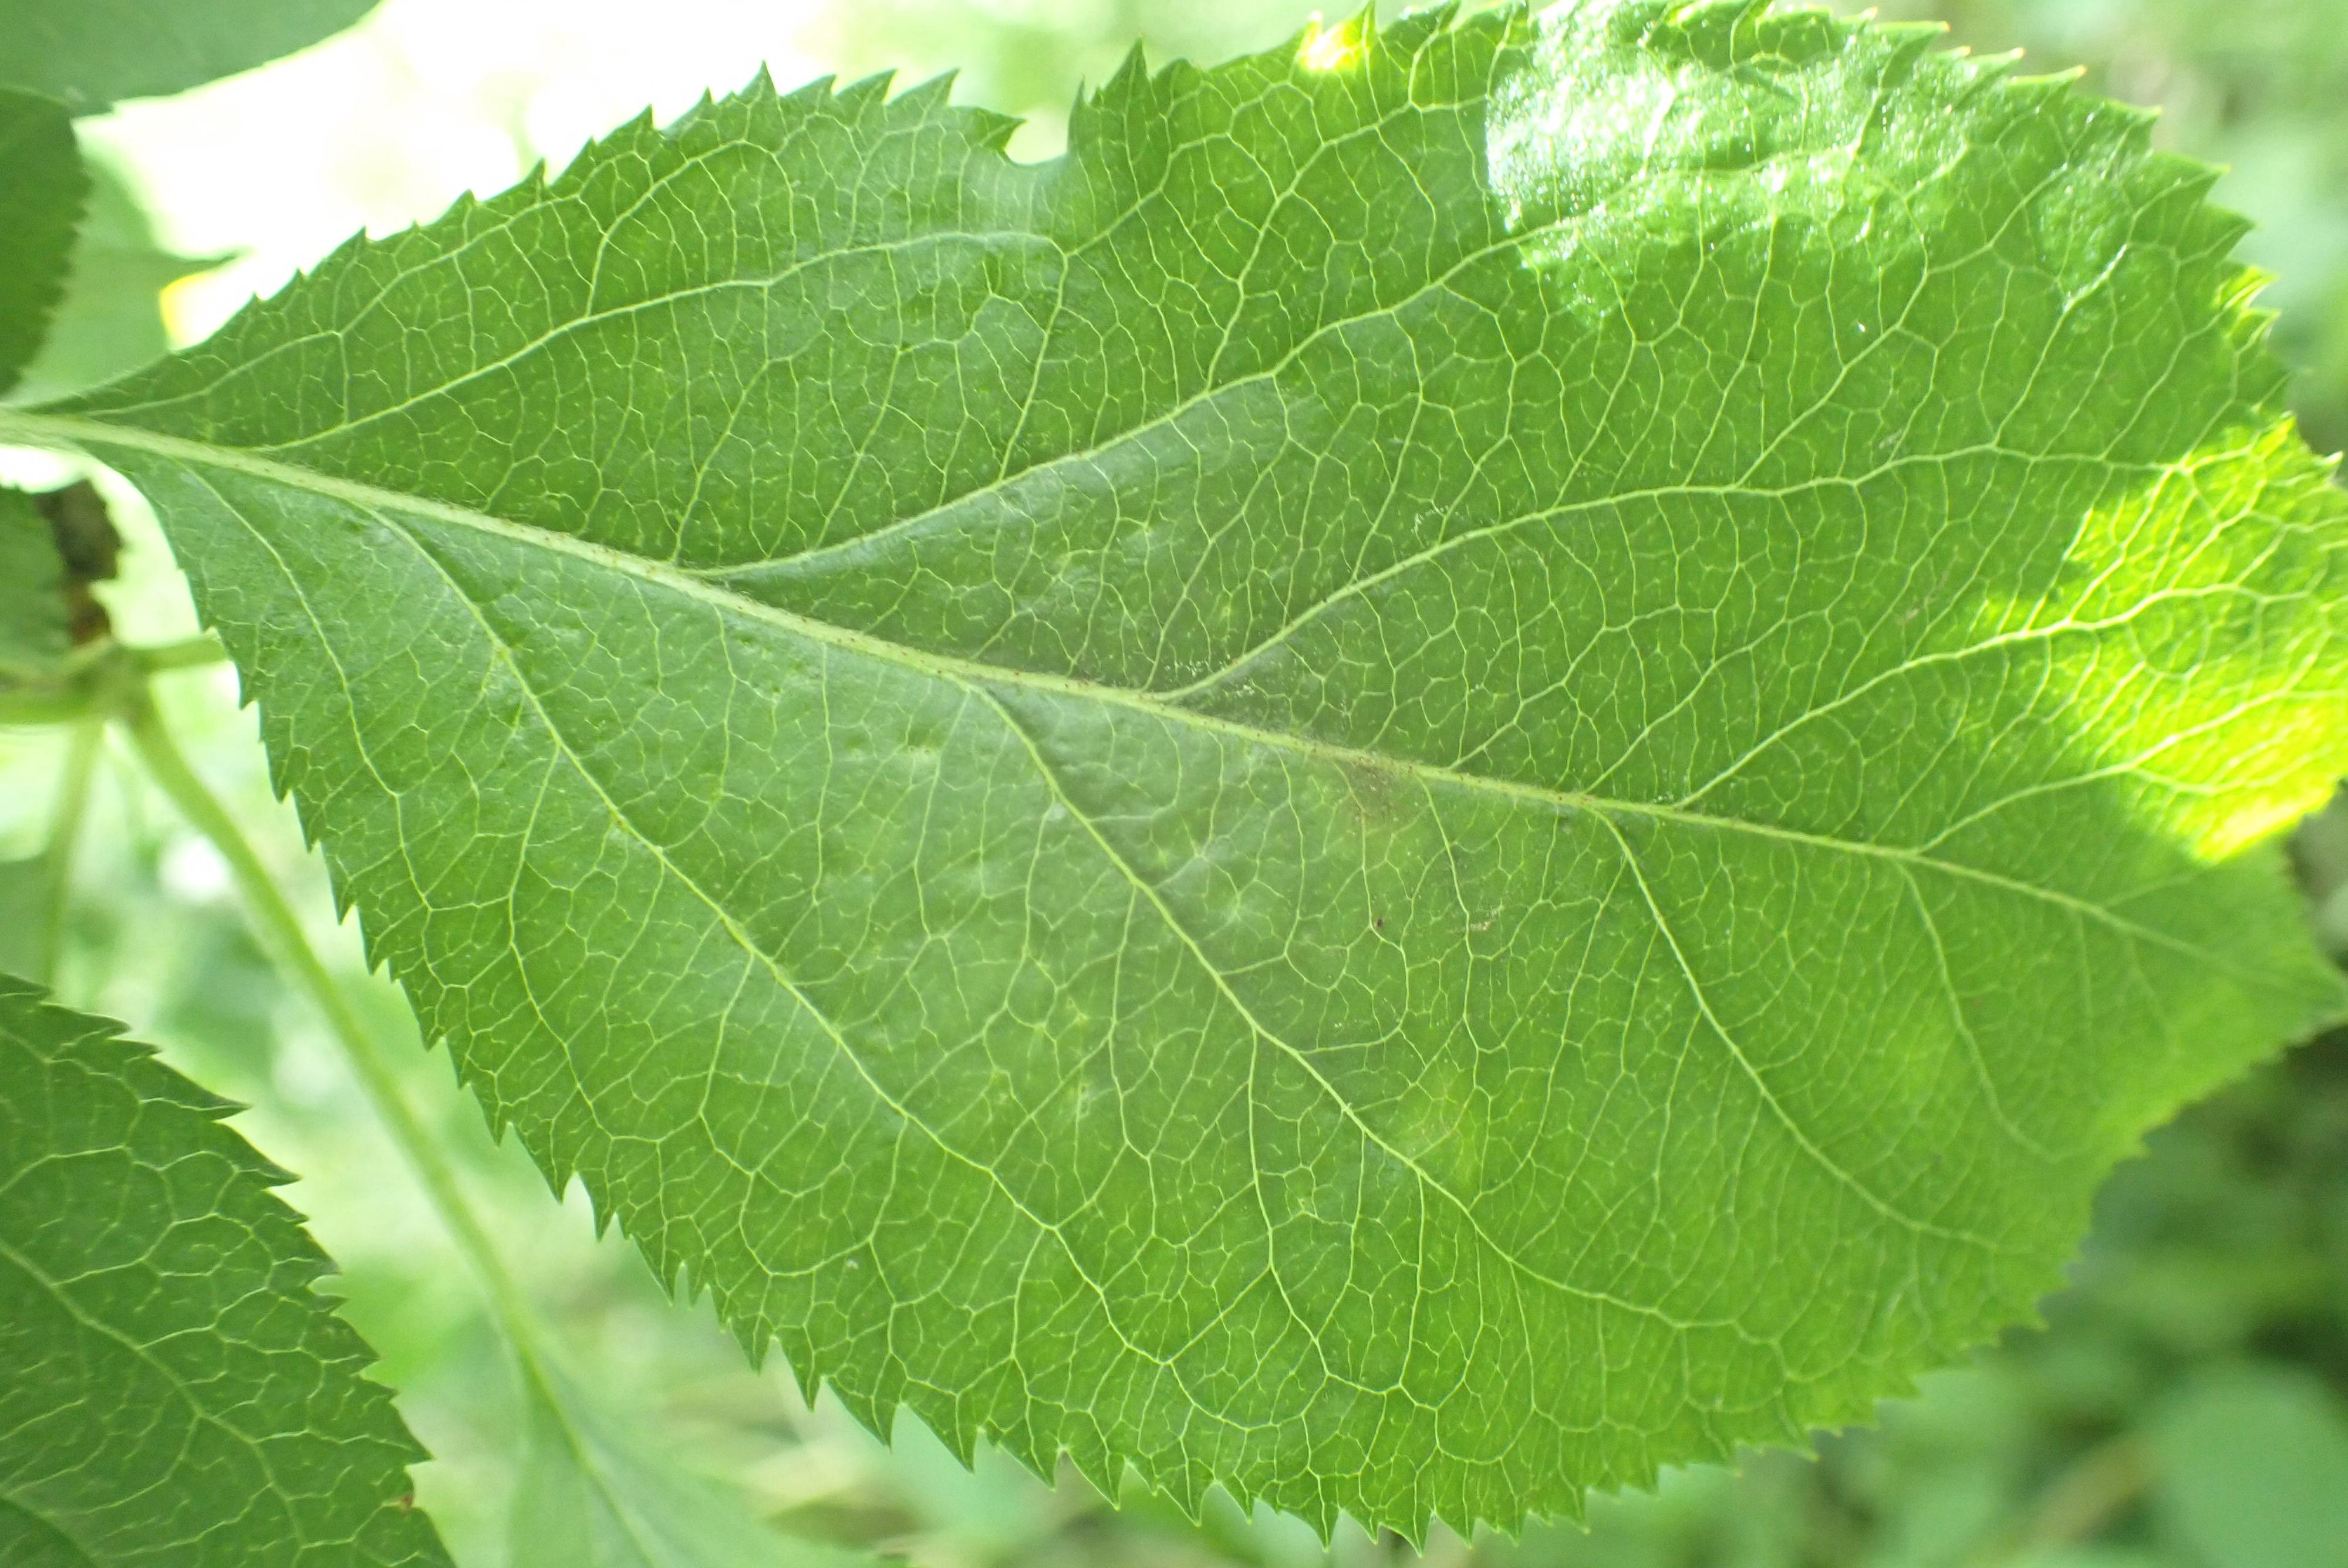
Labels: scab